Goosebumps The Musical

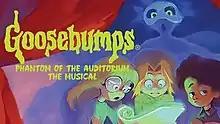
Show logo

Goosebumps The Musical: Phantom Of The Auditorium (also known as Goosebumps The Musical) is a musical with book and lyrics by John Maclay, and music and lyrics by Danny Abosch. It is based on "Phantom of the Auditorium", book 24 of the bestselling "Goosebumps" book series by R.L. Stine, published by Scholastic Publishing.